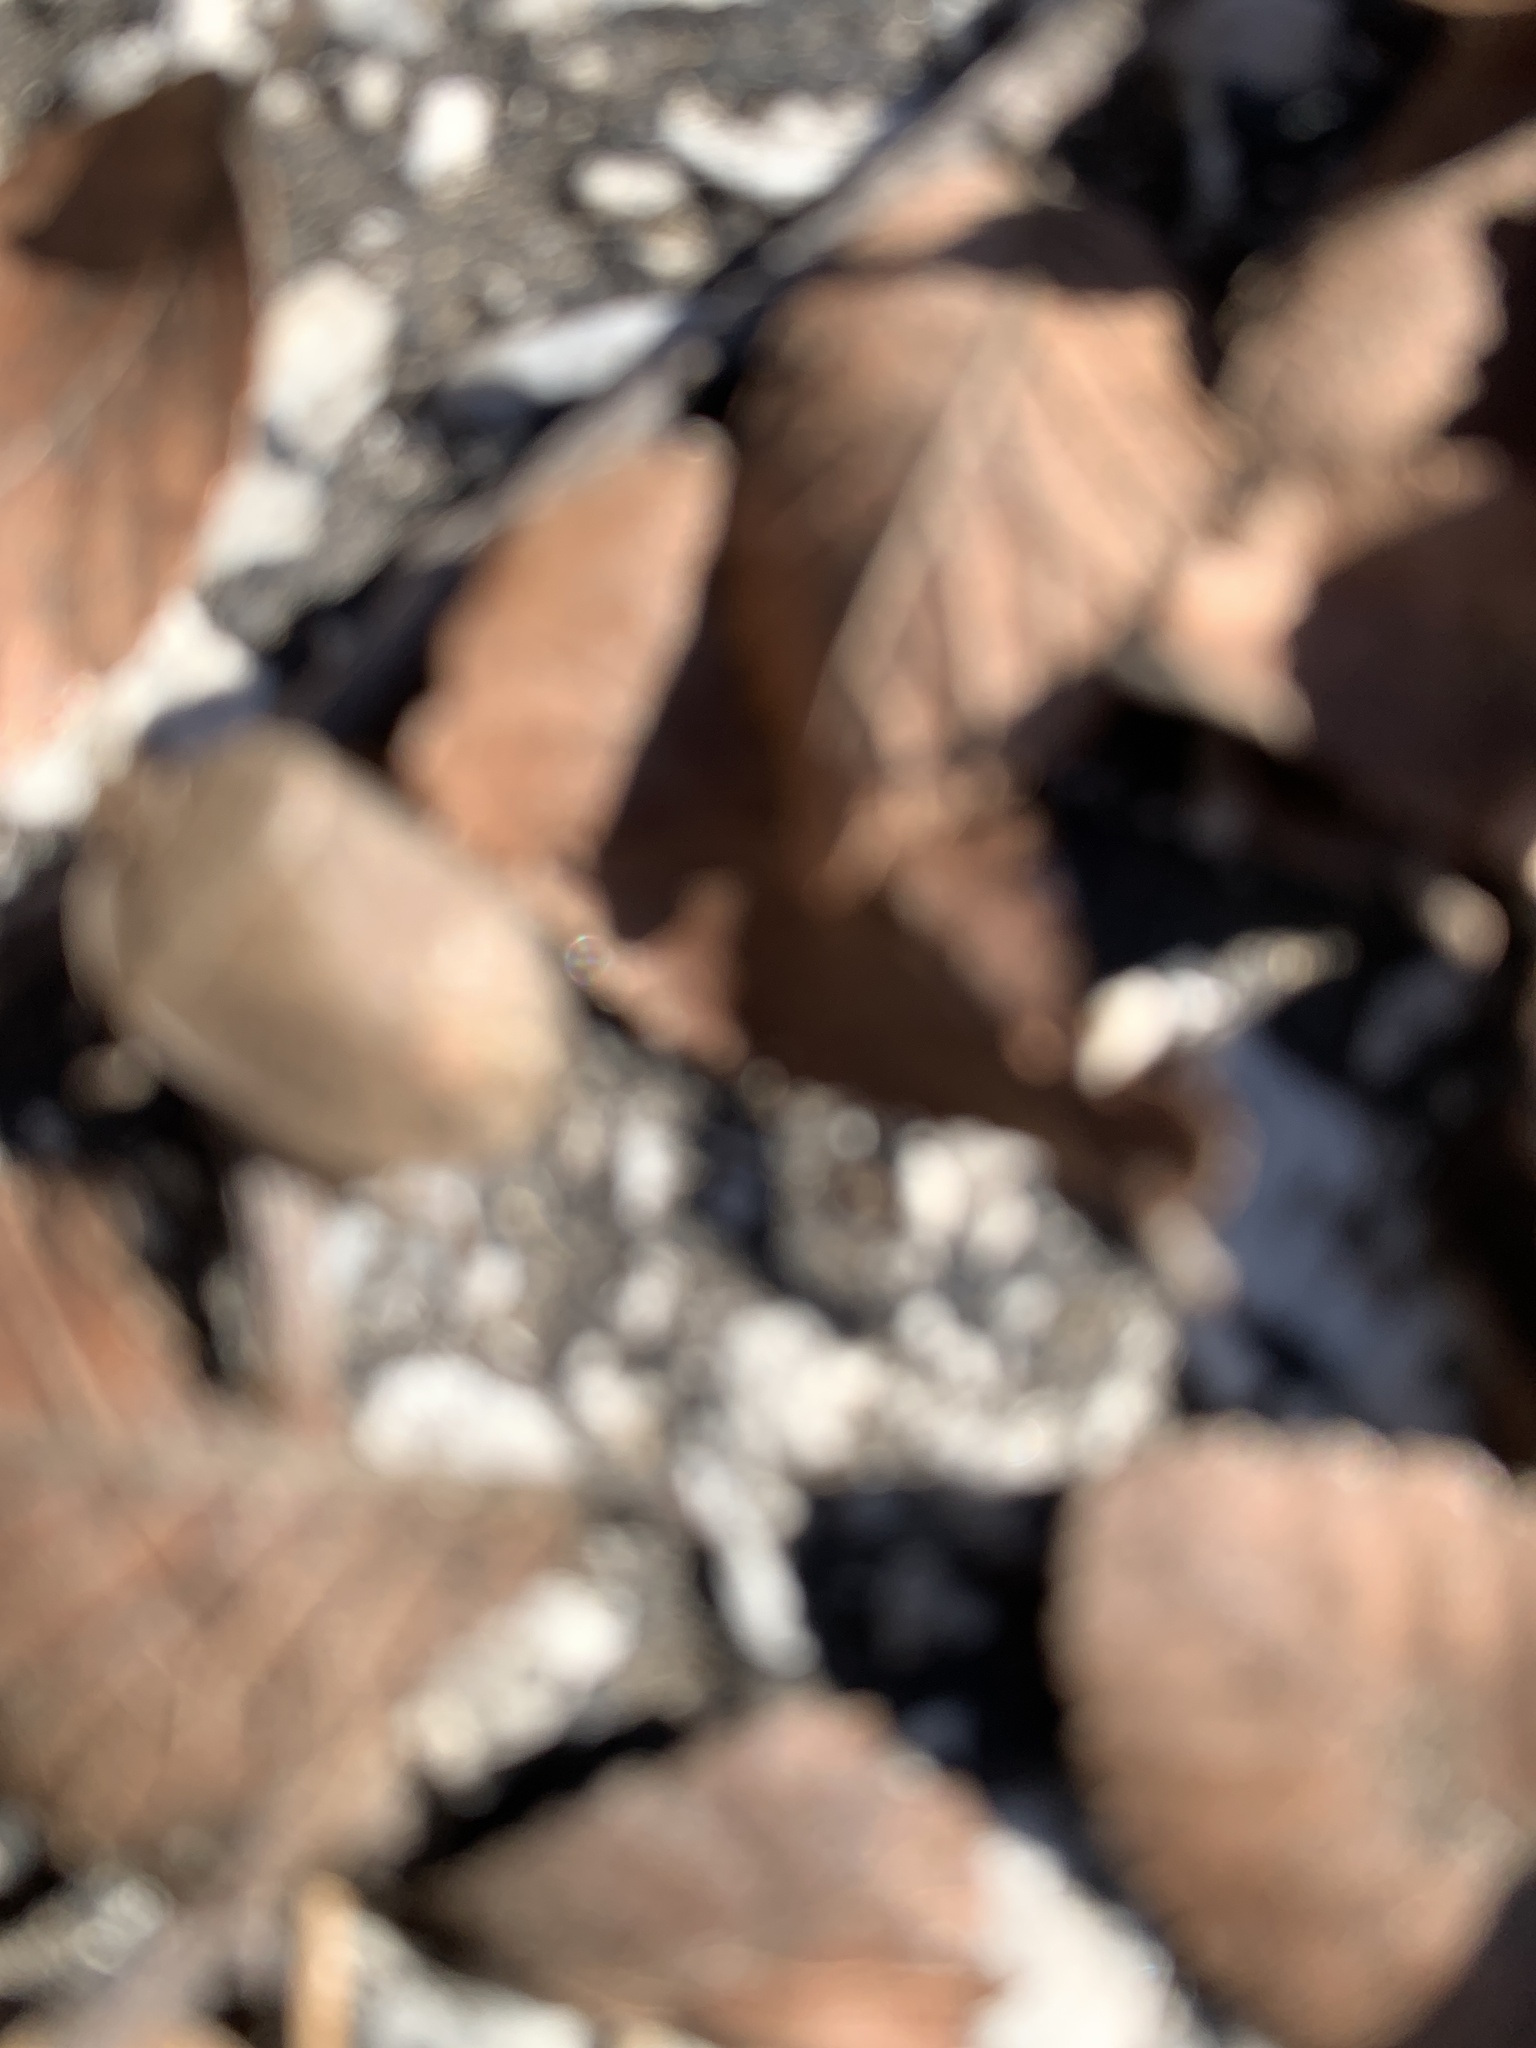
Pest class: stink_bug